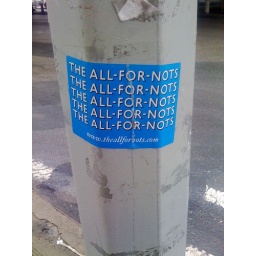
The All-For-Nots is piloted from in the same office building as Wello